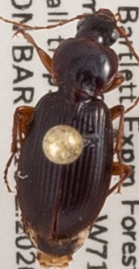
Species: Synuchus impunctatus
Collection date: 2020-09-02
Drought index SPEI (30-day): -0.976
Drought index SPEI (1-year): -0.156
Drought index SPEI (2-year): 0.558